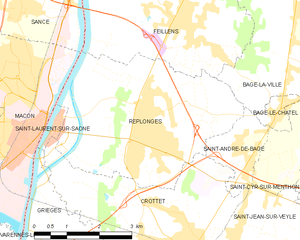
Carte des communes françaises: Replonges